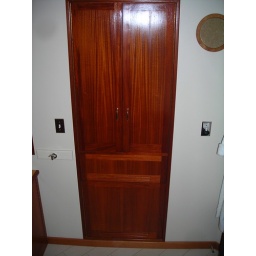
This Medicine style cabinet sits flush with the wall and houses laundry in the lower section and bath room accessories above.